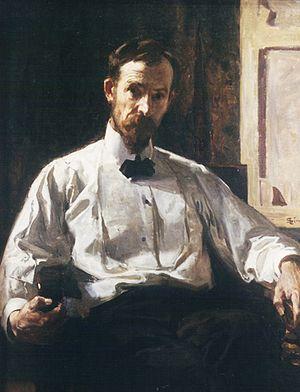
Nelly Marez-Darley née à Valenciennes le 1ᵉʳ août 1906 et morte à Paris le 16 avril 2001 est une artiste peintre française.